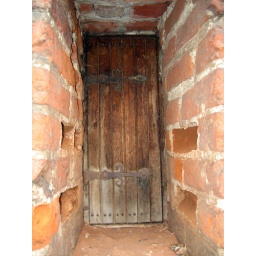
Door in castle wall